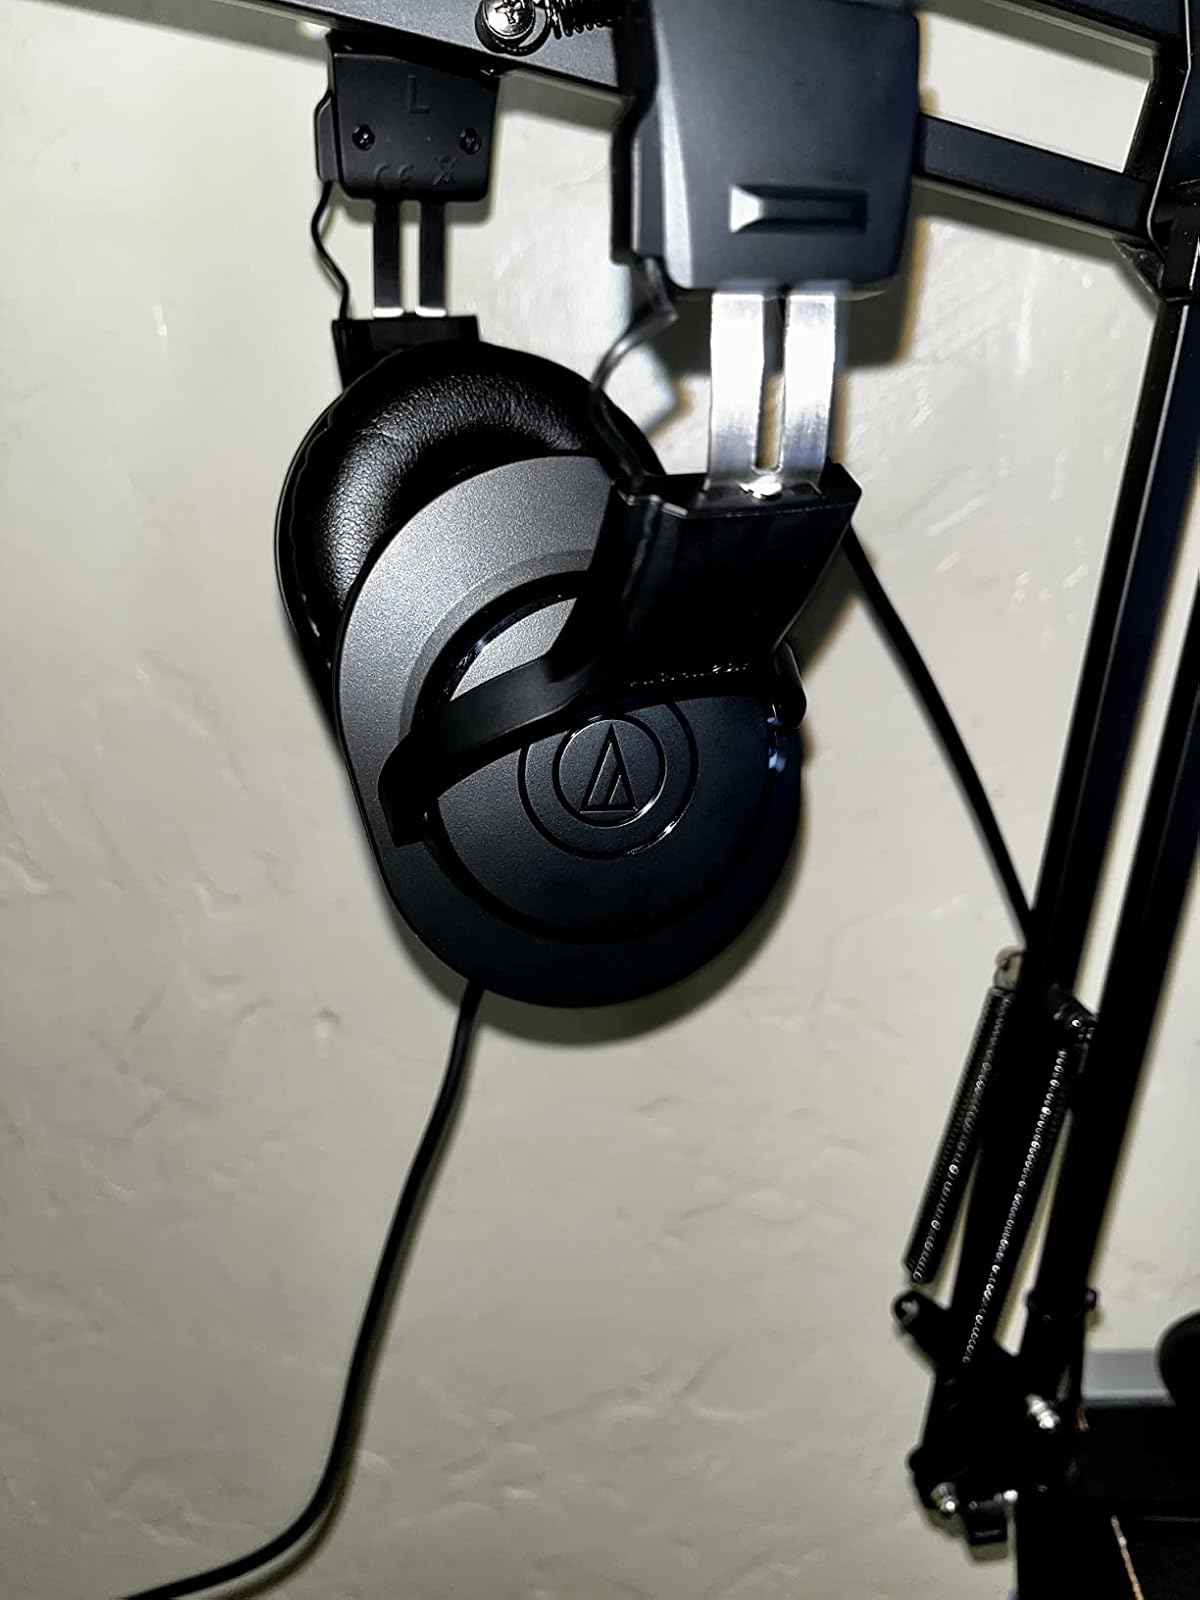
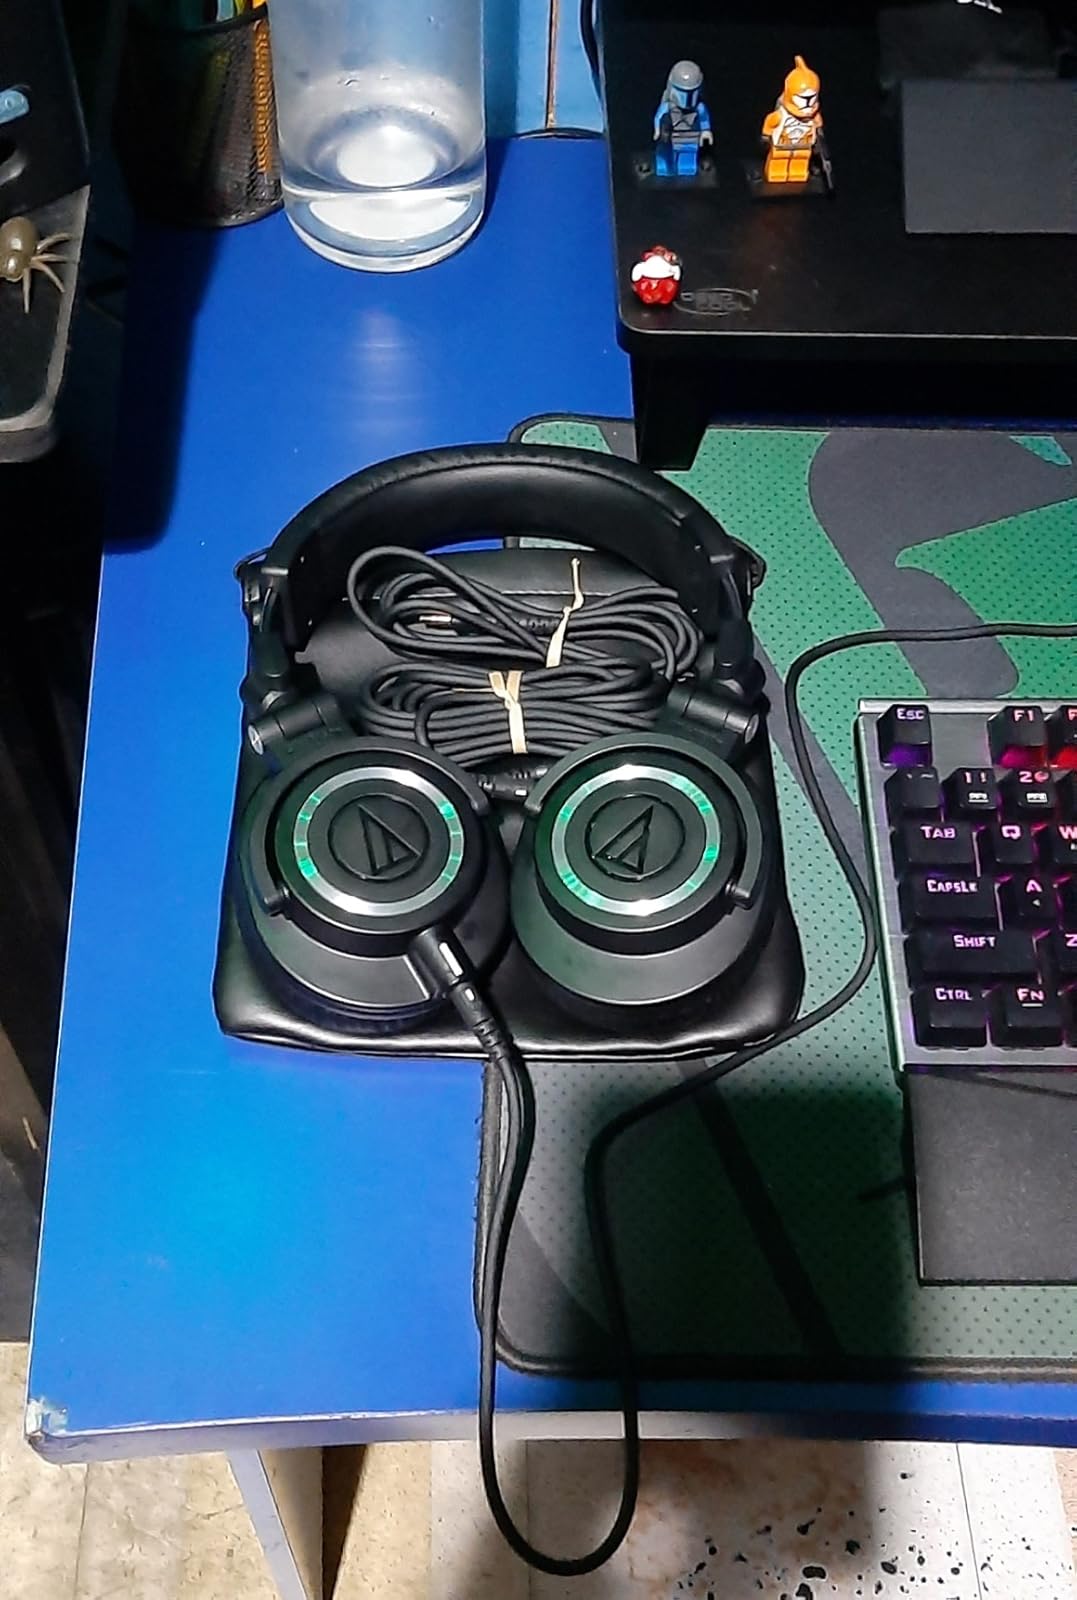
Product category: headphones
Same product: no